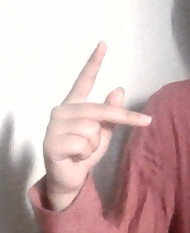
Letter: dha